T. J. Bell

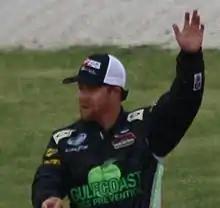
Bell at Road America in 2012

Timothy Peter "T. J." Bell Jr. (born August 25, 1980) is an American professional stock car racing driver. He has primarily competed in NASCAR competition, driving in all three national touring series. He last competed part-time in the NASCAR Gander RV & Outdoors Truck Series, driving the No. 83 Chevrolet Silverado for CMI Motorsports and the No. 12 Silverado for Young's Motorsports.